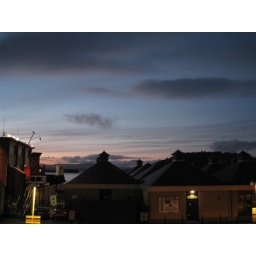
Lovely night sky above the buildings by Oban train station.